United Nations Security Council Resolution 2774

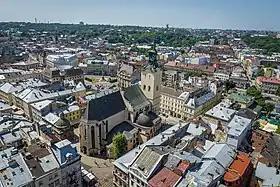
Historic Centre of Lviv

The United Nations Security Council Resolution 2774 was adopted on 24 February 2025. This was the first non-procedural resolution on the ongoing Russian invasion of Ukraine that was passed, after several previous proposals met Russian opposition.